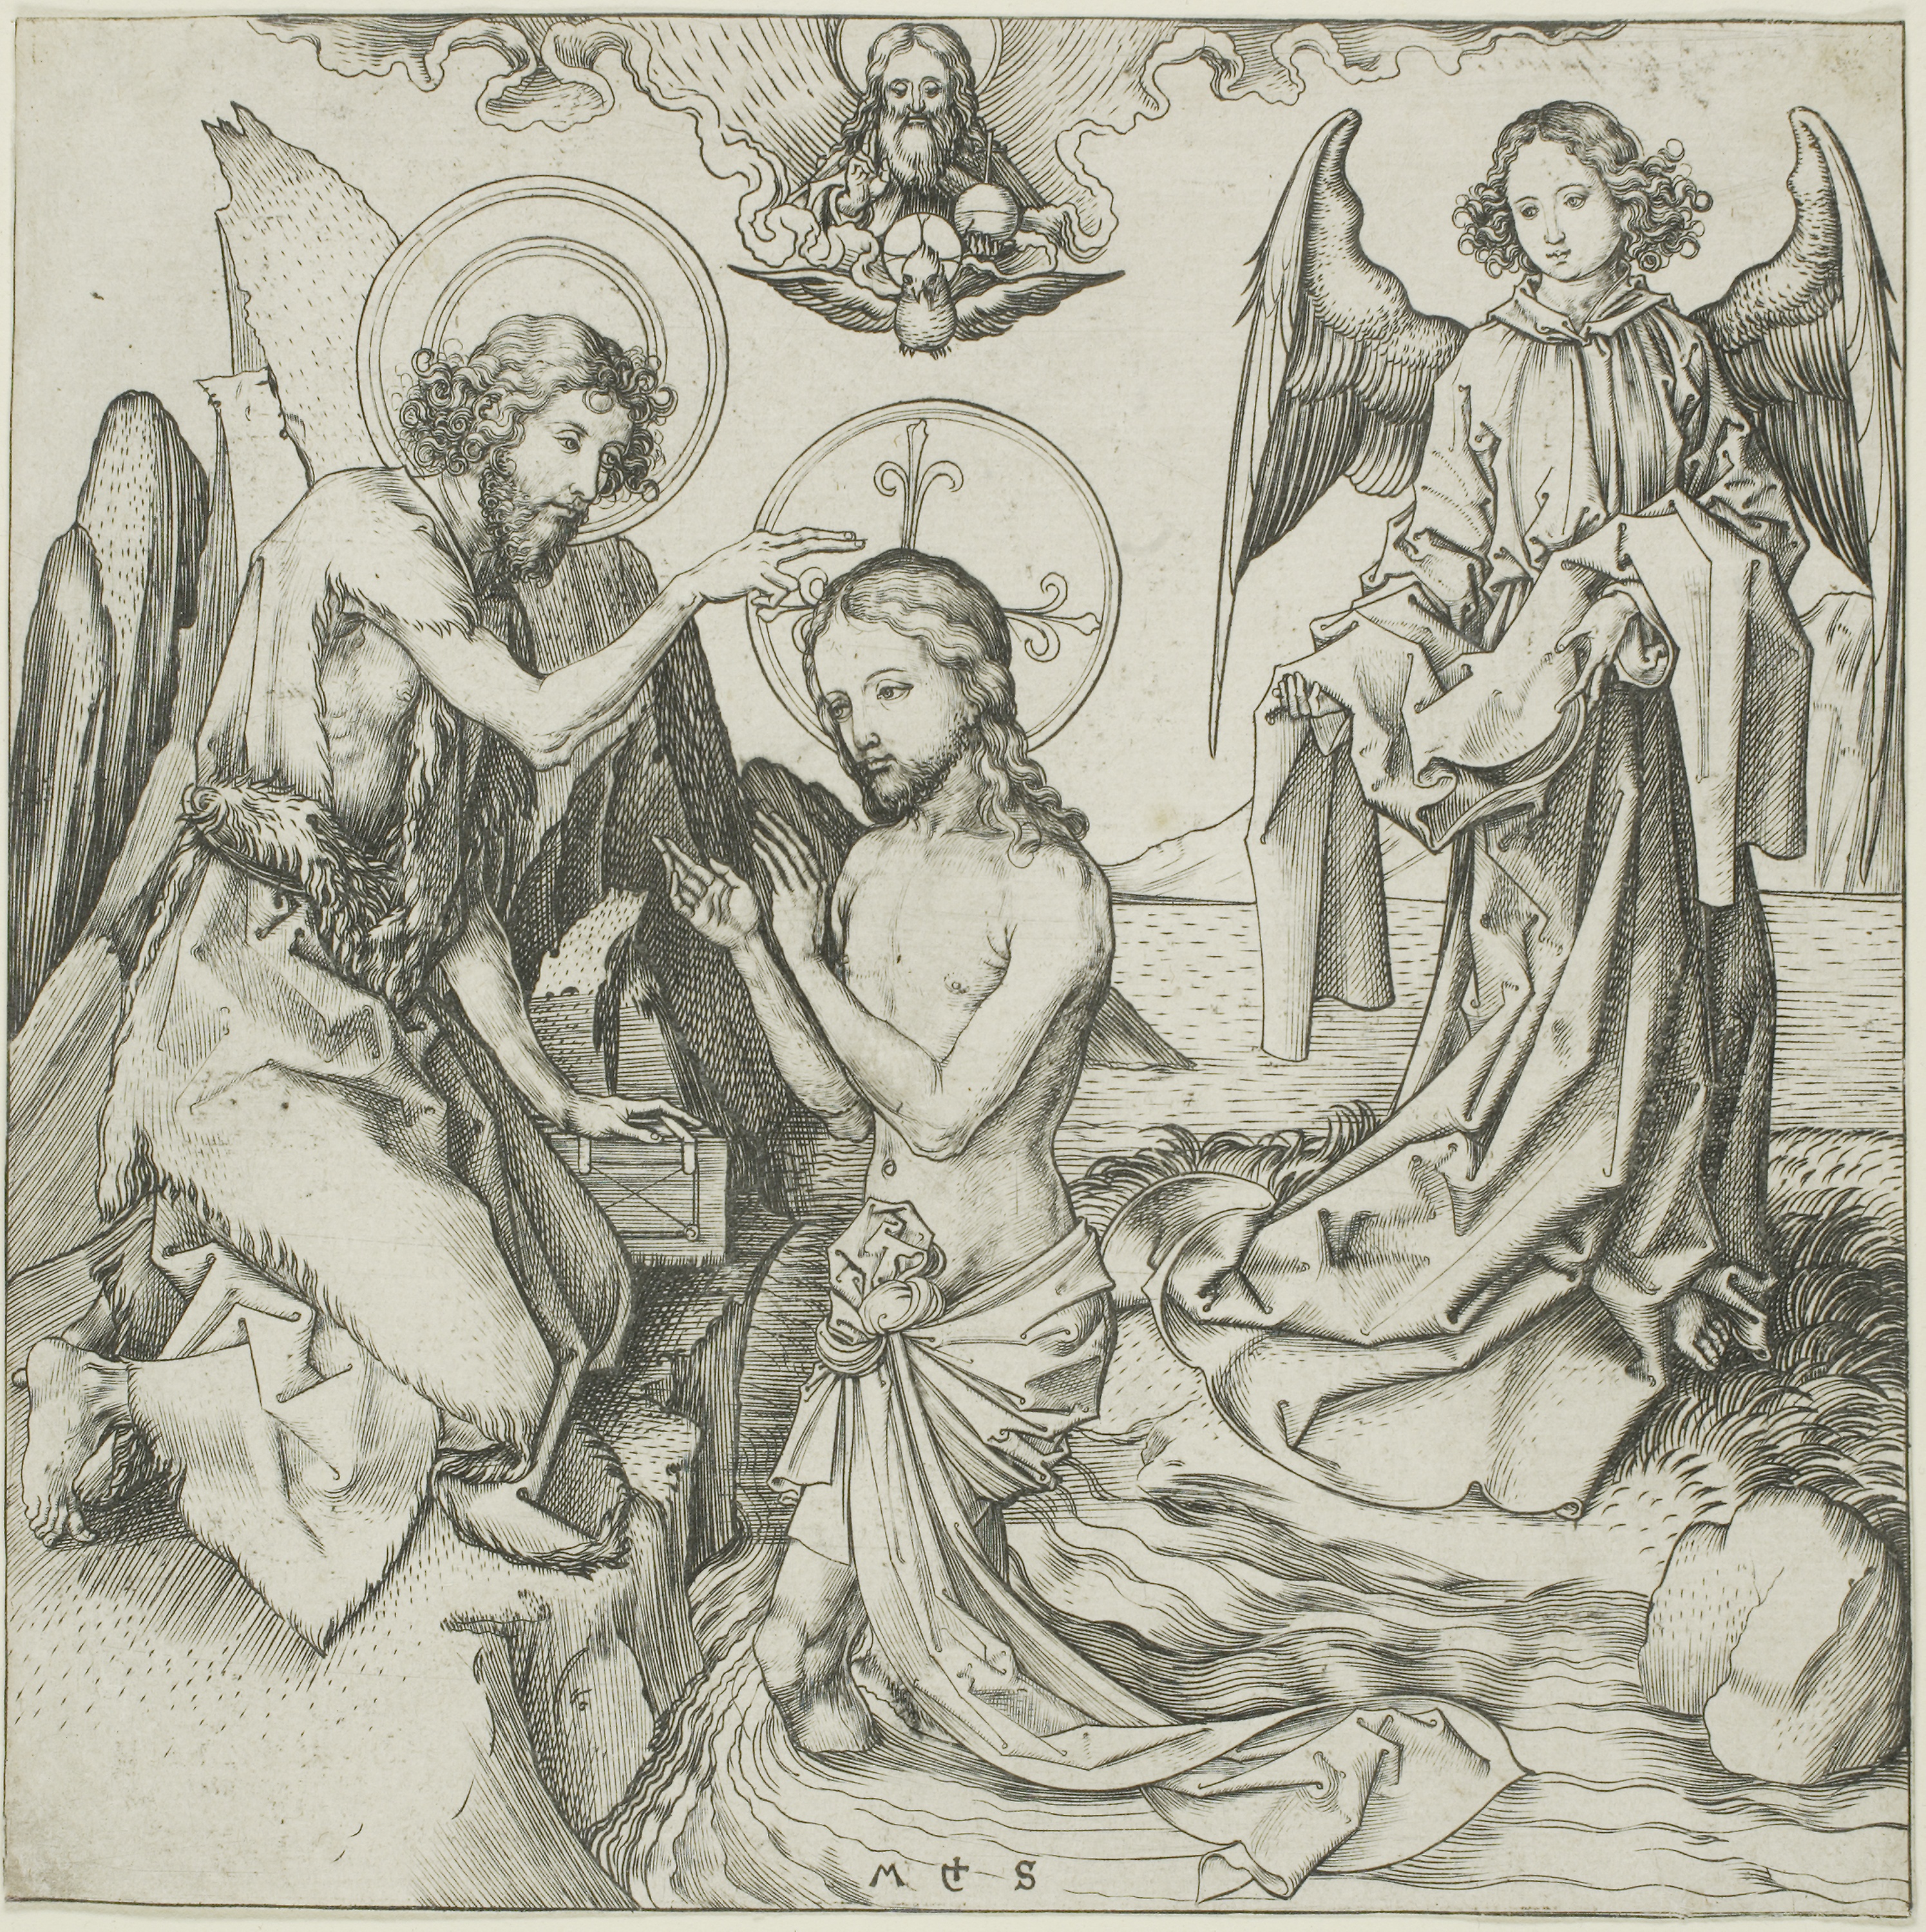
art, black and white, history, mythology, fictional character, middle ages, drawing, illustration, sketch, monochrome, visual arts, artwork, mythical creature, religion